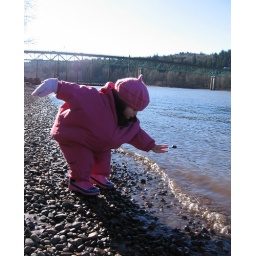
Julia - throwing a little rock in the river (like the boys...)